Question: What time of the day is it?
Tambaya: Wana yanayi ne?
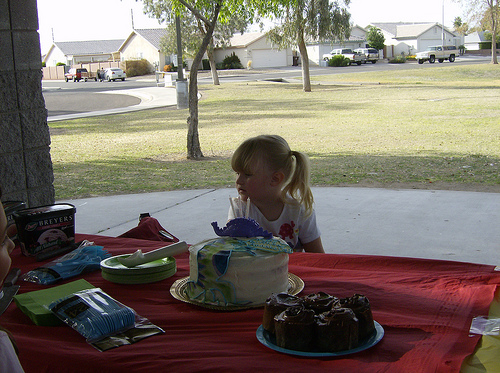
Answer: Afternoon.
Amsa: La'asar.